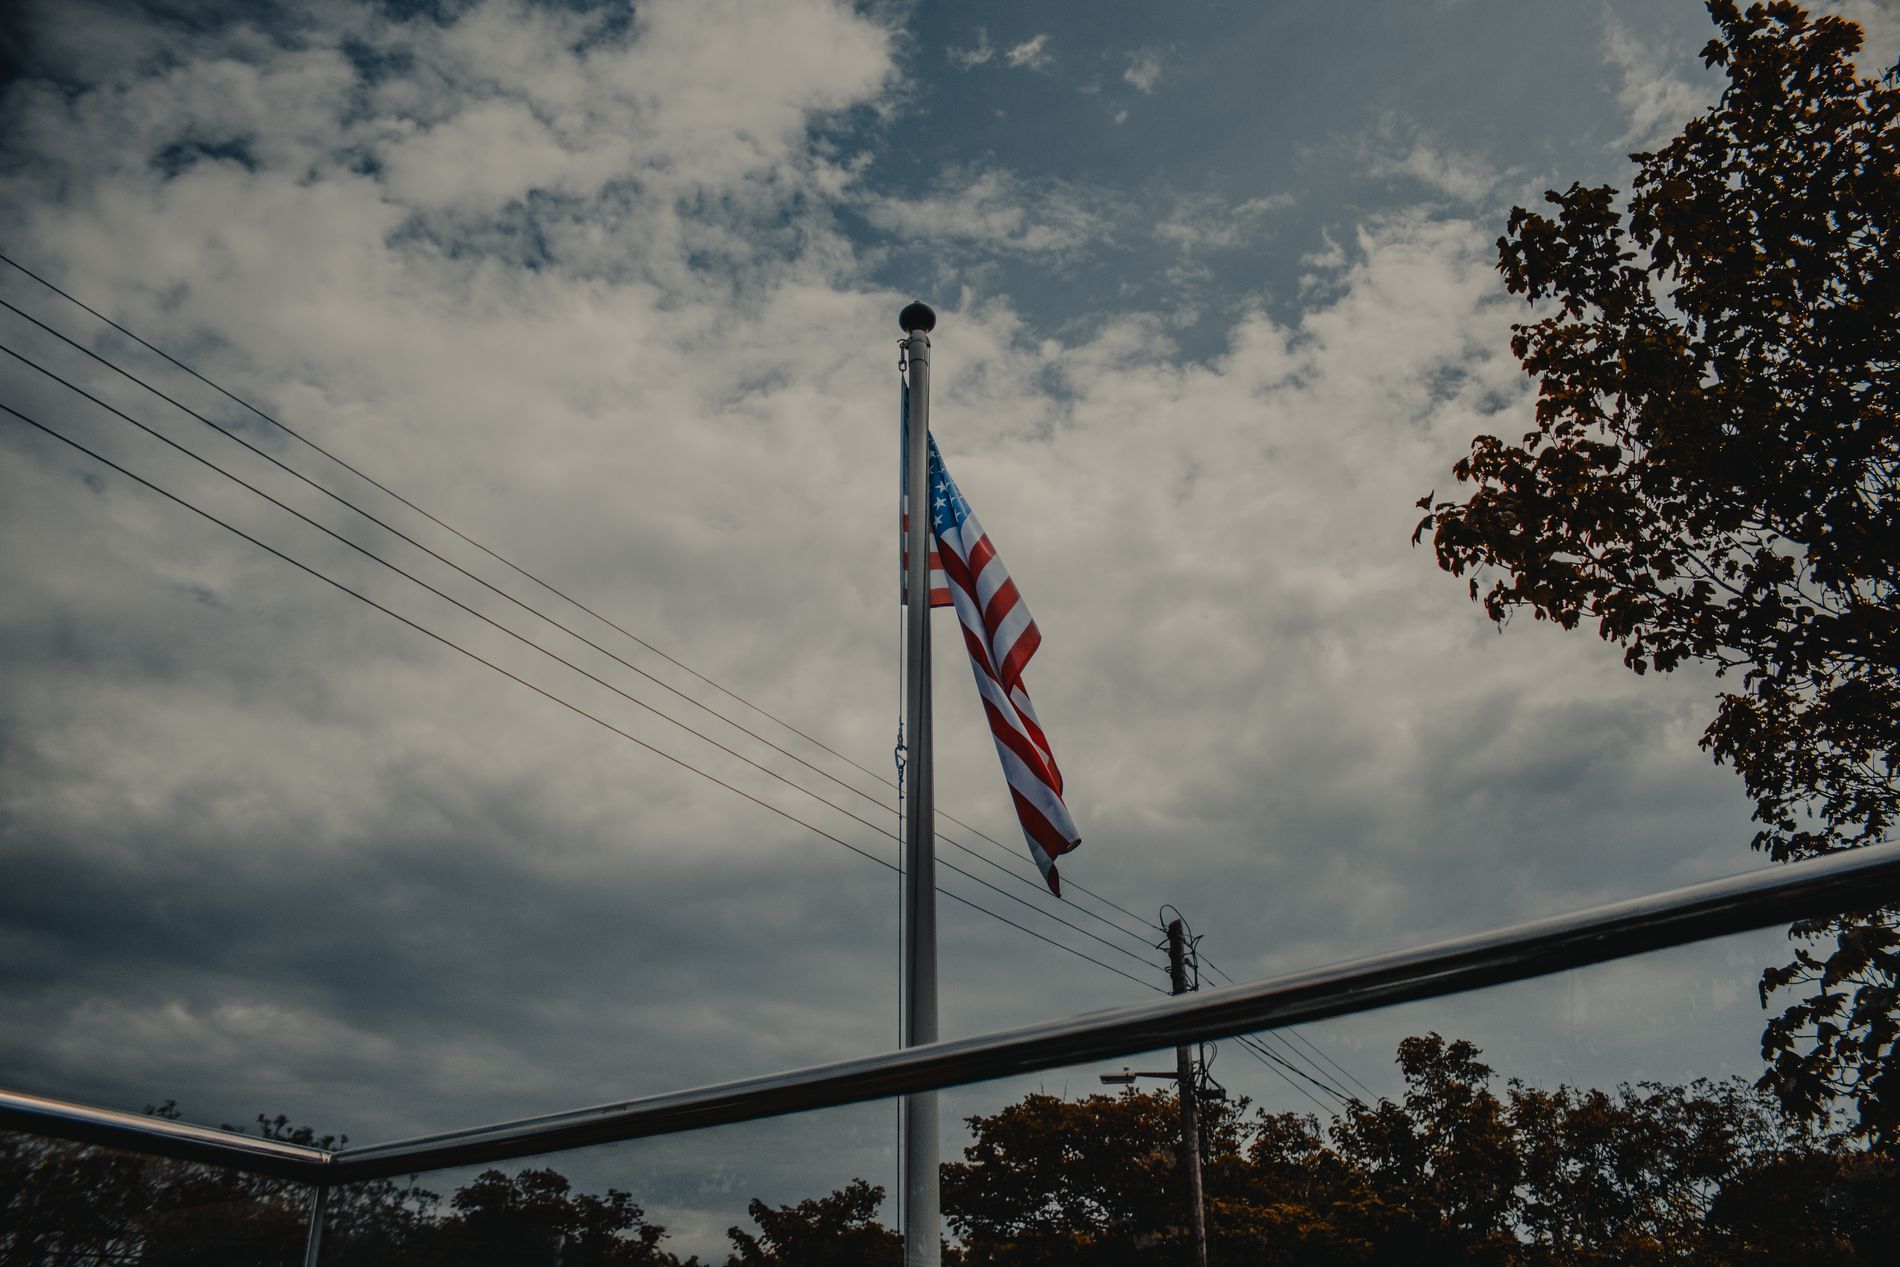
American flag on a cloudy sky
An American flag flies on a metal pole, a cloudy sky, utility pole lines, and partially trees frame the image and show partial railing.
The image was taken at a low angle, giving the scene's power to the American flag against a dramatic cloudy sky.
The color palette is blue, gray, and green, creating a focused mood on the flag as a central focal point in the scene.
Labels: American Flag, Flag, Utility Pole, Outdoors, Nature, Sky, Bridge, Tress, Railing, Trees
Camera: Canon Canon EOS 70D
Lens: EF-S18-55mm f/3.5-5.6 IS STM, Canon EF-S 18-55mm f/3.5-5.6 IS STM
Aperture: F3.5
Exposure: 1/8000 sec
ISO: 100
Focal length: 18.0 mm